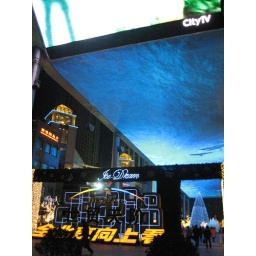
Largest sky screen in the Asia , Beijing China.